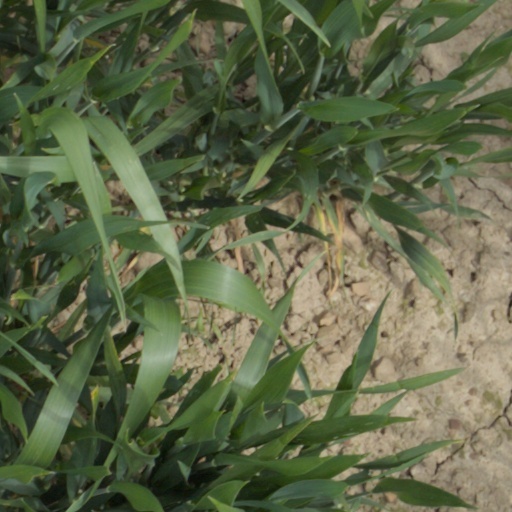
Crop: wheat